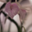
Label: orchid